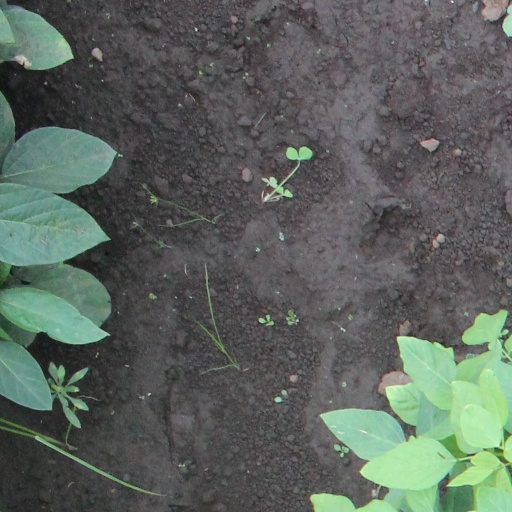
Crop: soybean